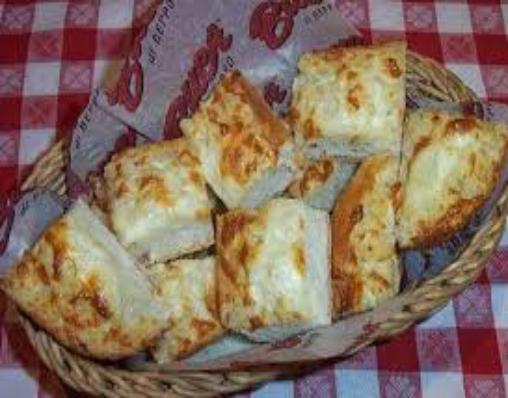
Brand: Buca di Beppo
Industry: Food